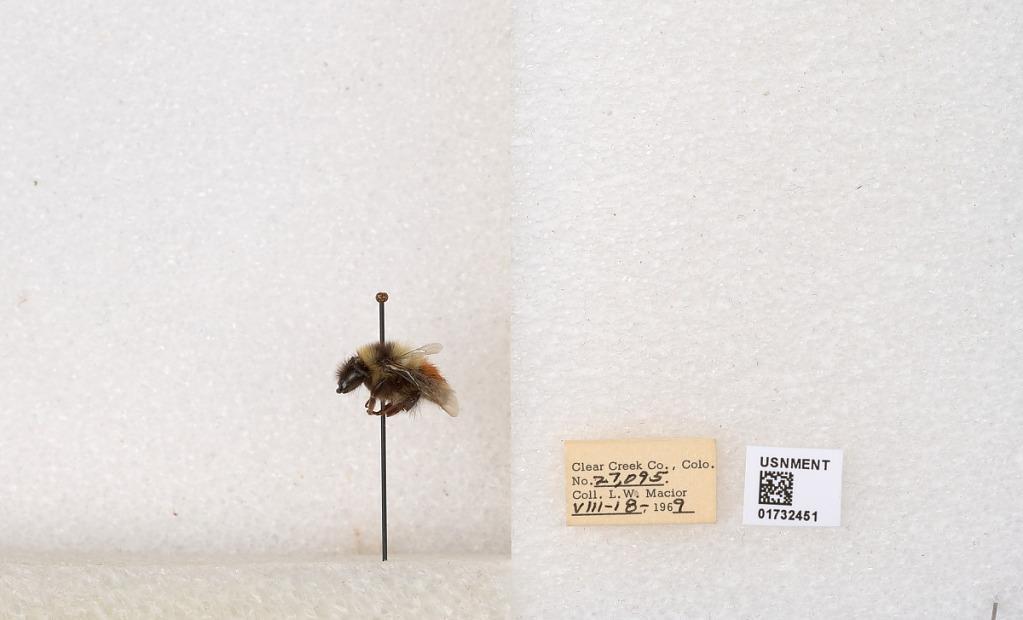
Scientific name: Bombus (Pyrobombus) sylvicola Kirby
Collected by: L. Macior
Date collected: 1969-8-18
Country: United States
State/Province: Colorado
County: Clear Creek
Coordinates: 39.7006, -105.694